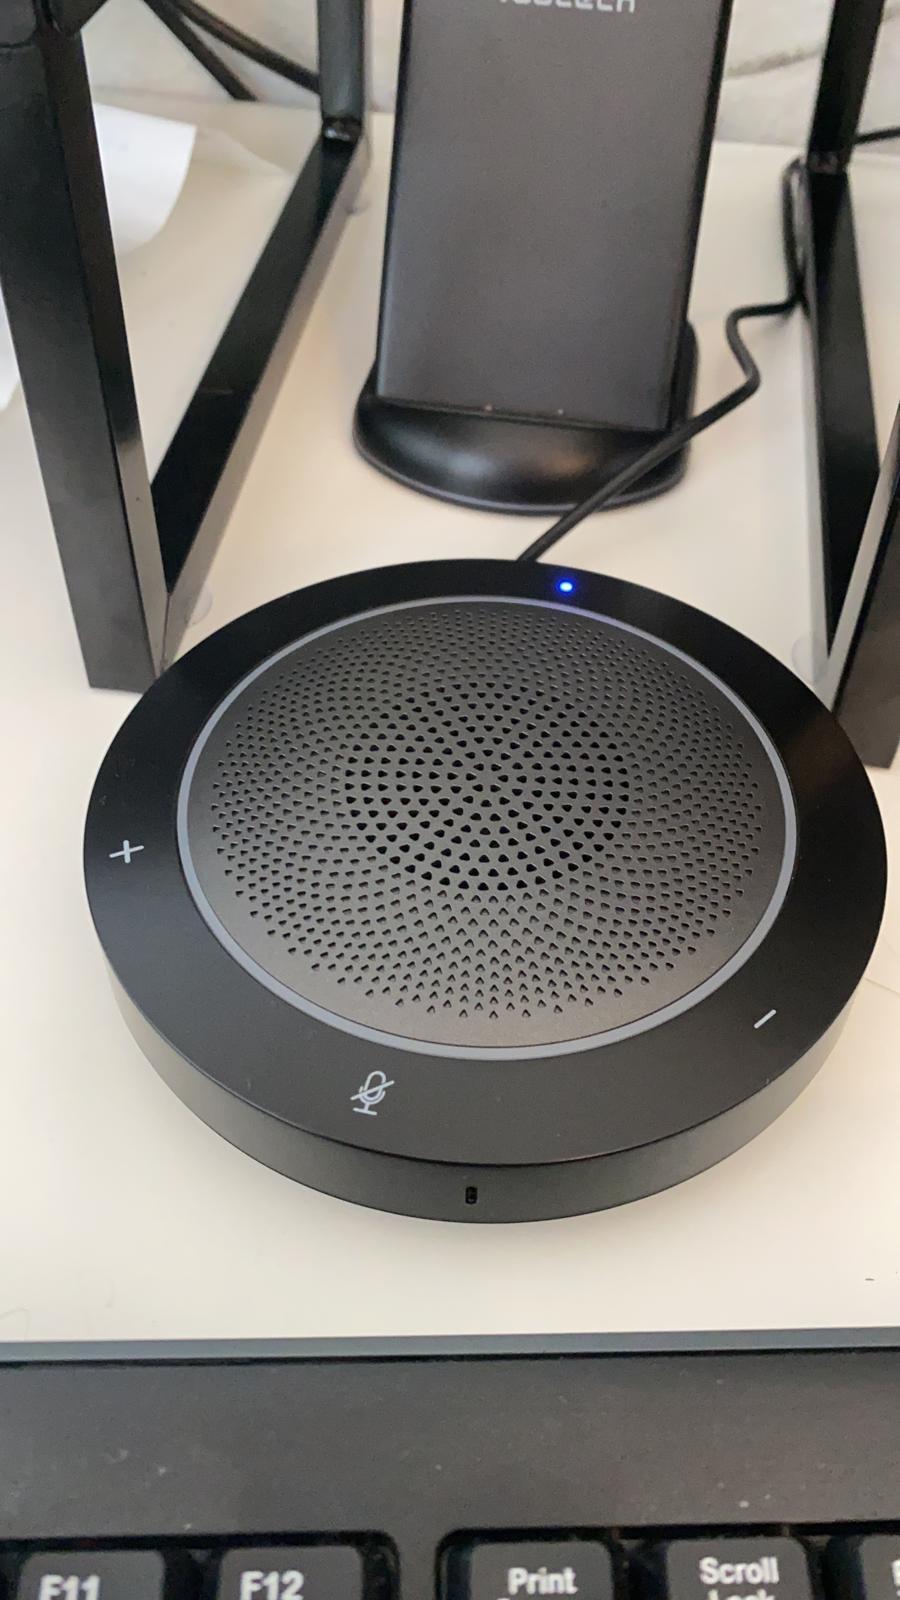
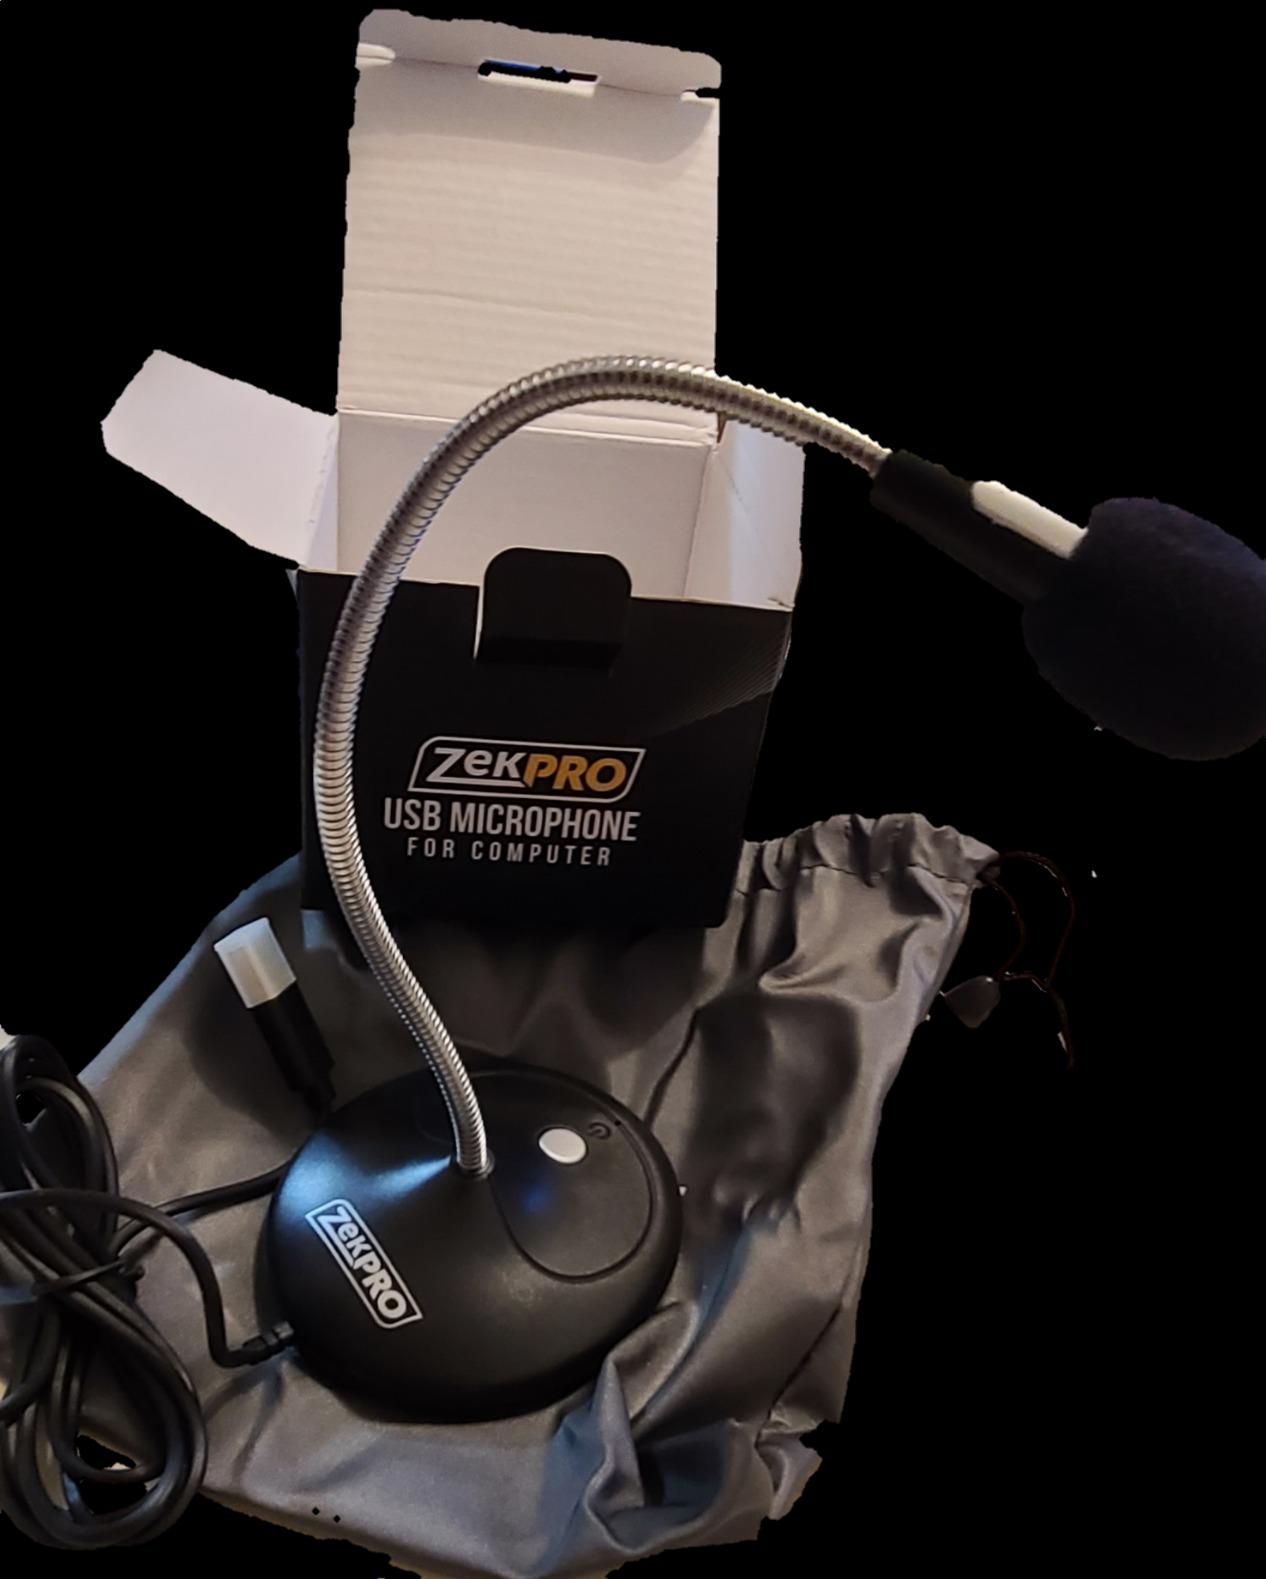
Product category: microphone
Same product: no